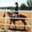
Label: horse